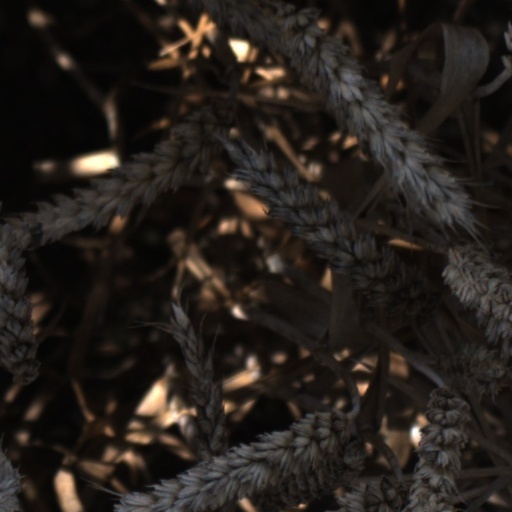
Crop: wheat